Bill Doran (third baseman)

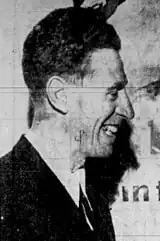
Doran, circa 1942

William James Doran (June 14, 1898 - March 9, 1978) was a Major League Baseball third baseman who played for the Cleveland Indians. An alumnus of Saint Mary's College of California, he played three games for the Indians during the 1922 Cleveland Indians season.